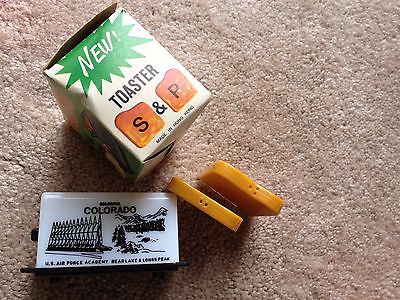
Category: toaster